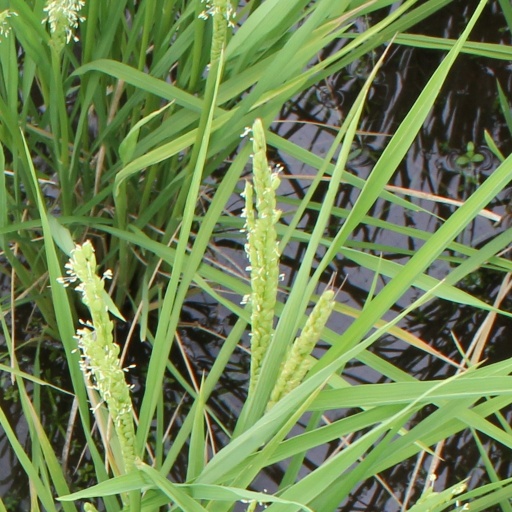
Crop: rice